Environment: real
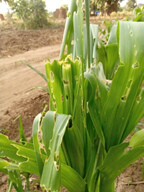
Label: fall_armyworm